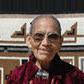
Age: 92